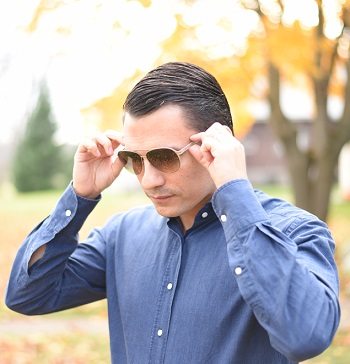
Gender: men